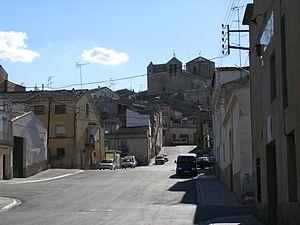
Miralcamp est une commune de la province de Lérida, en Catalogne, en Espagne, de la comarque de Pla d'Urgell